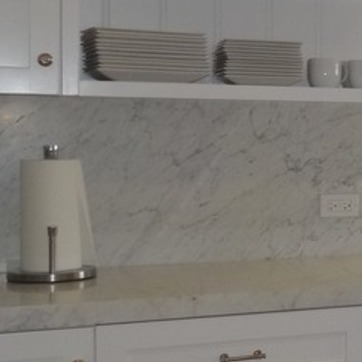
Material: polishedstone